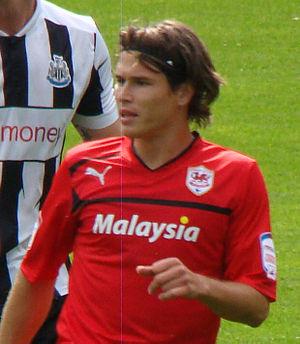
Etien Velikonja
Etien Velikonja est un footballeur international slovène, qui évolue au poste d'attaquant.